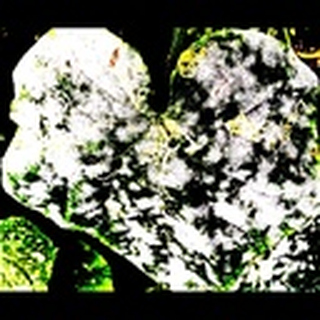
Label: cotton_powdery_mildew